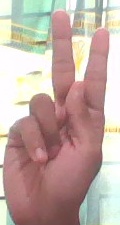
ASL sign: K